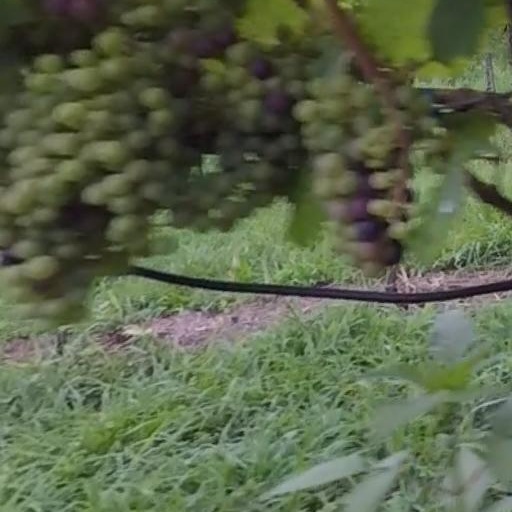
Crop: grape